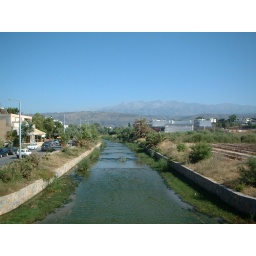
View up the river towards the mountains, taken from bridge near New Town Chania